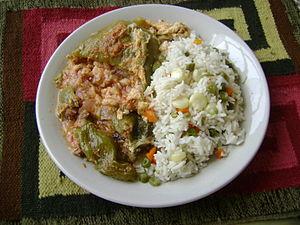
Caiguas farcis accompagnés de riz blanc.
Cyclanthera pedata est une espèce de plantes herbacées grimpantes de la famille des Cucurbitaceae, originaire de la cordillère des Andes.